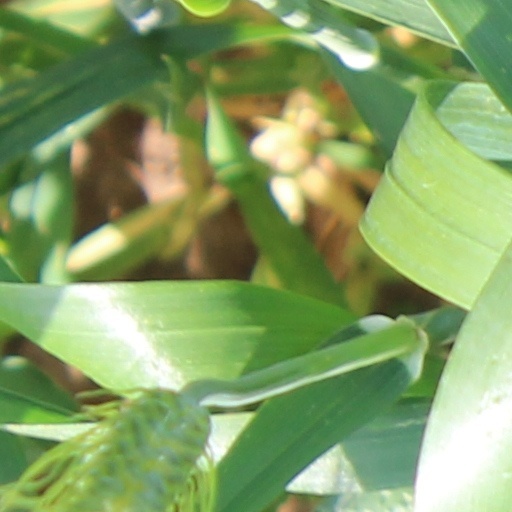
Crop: wheat